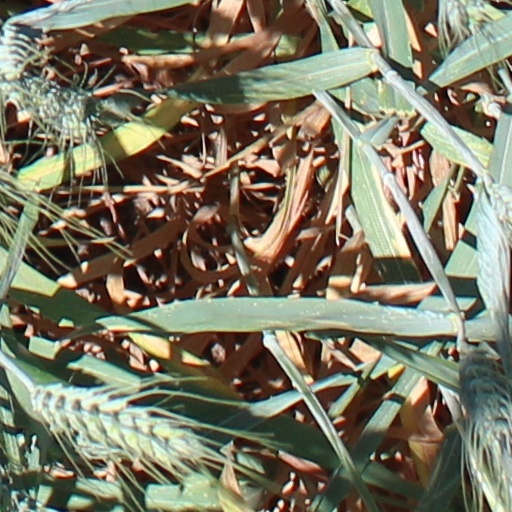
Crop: wheat